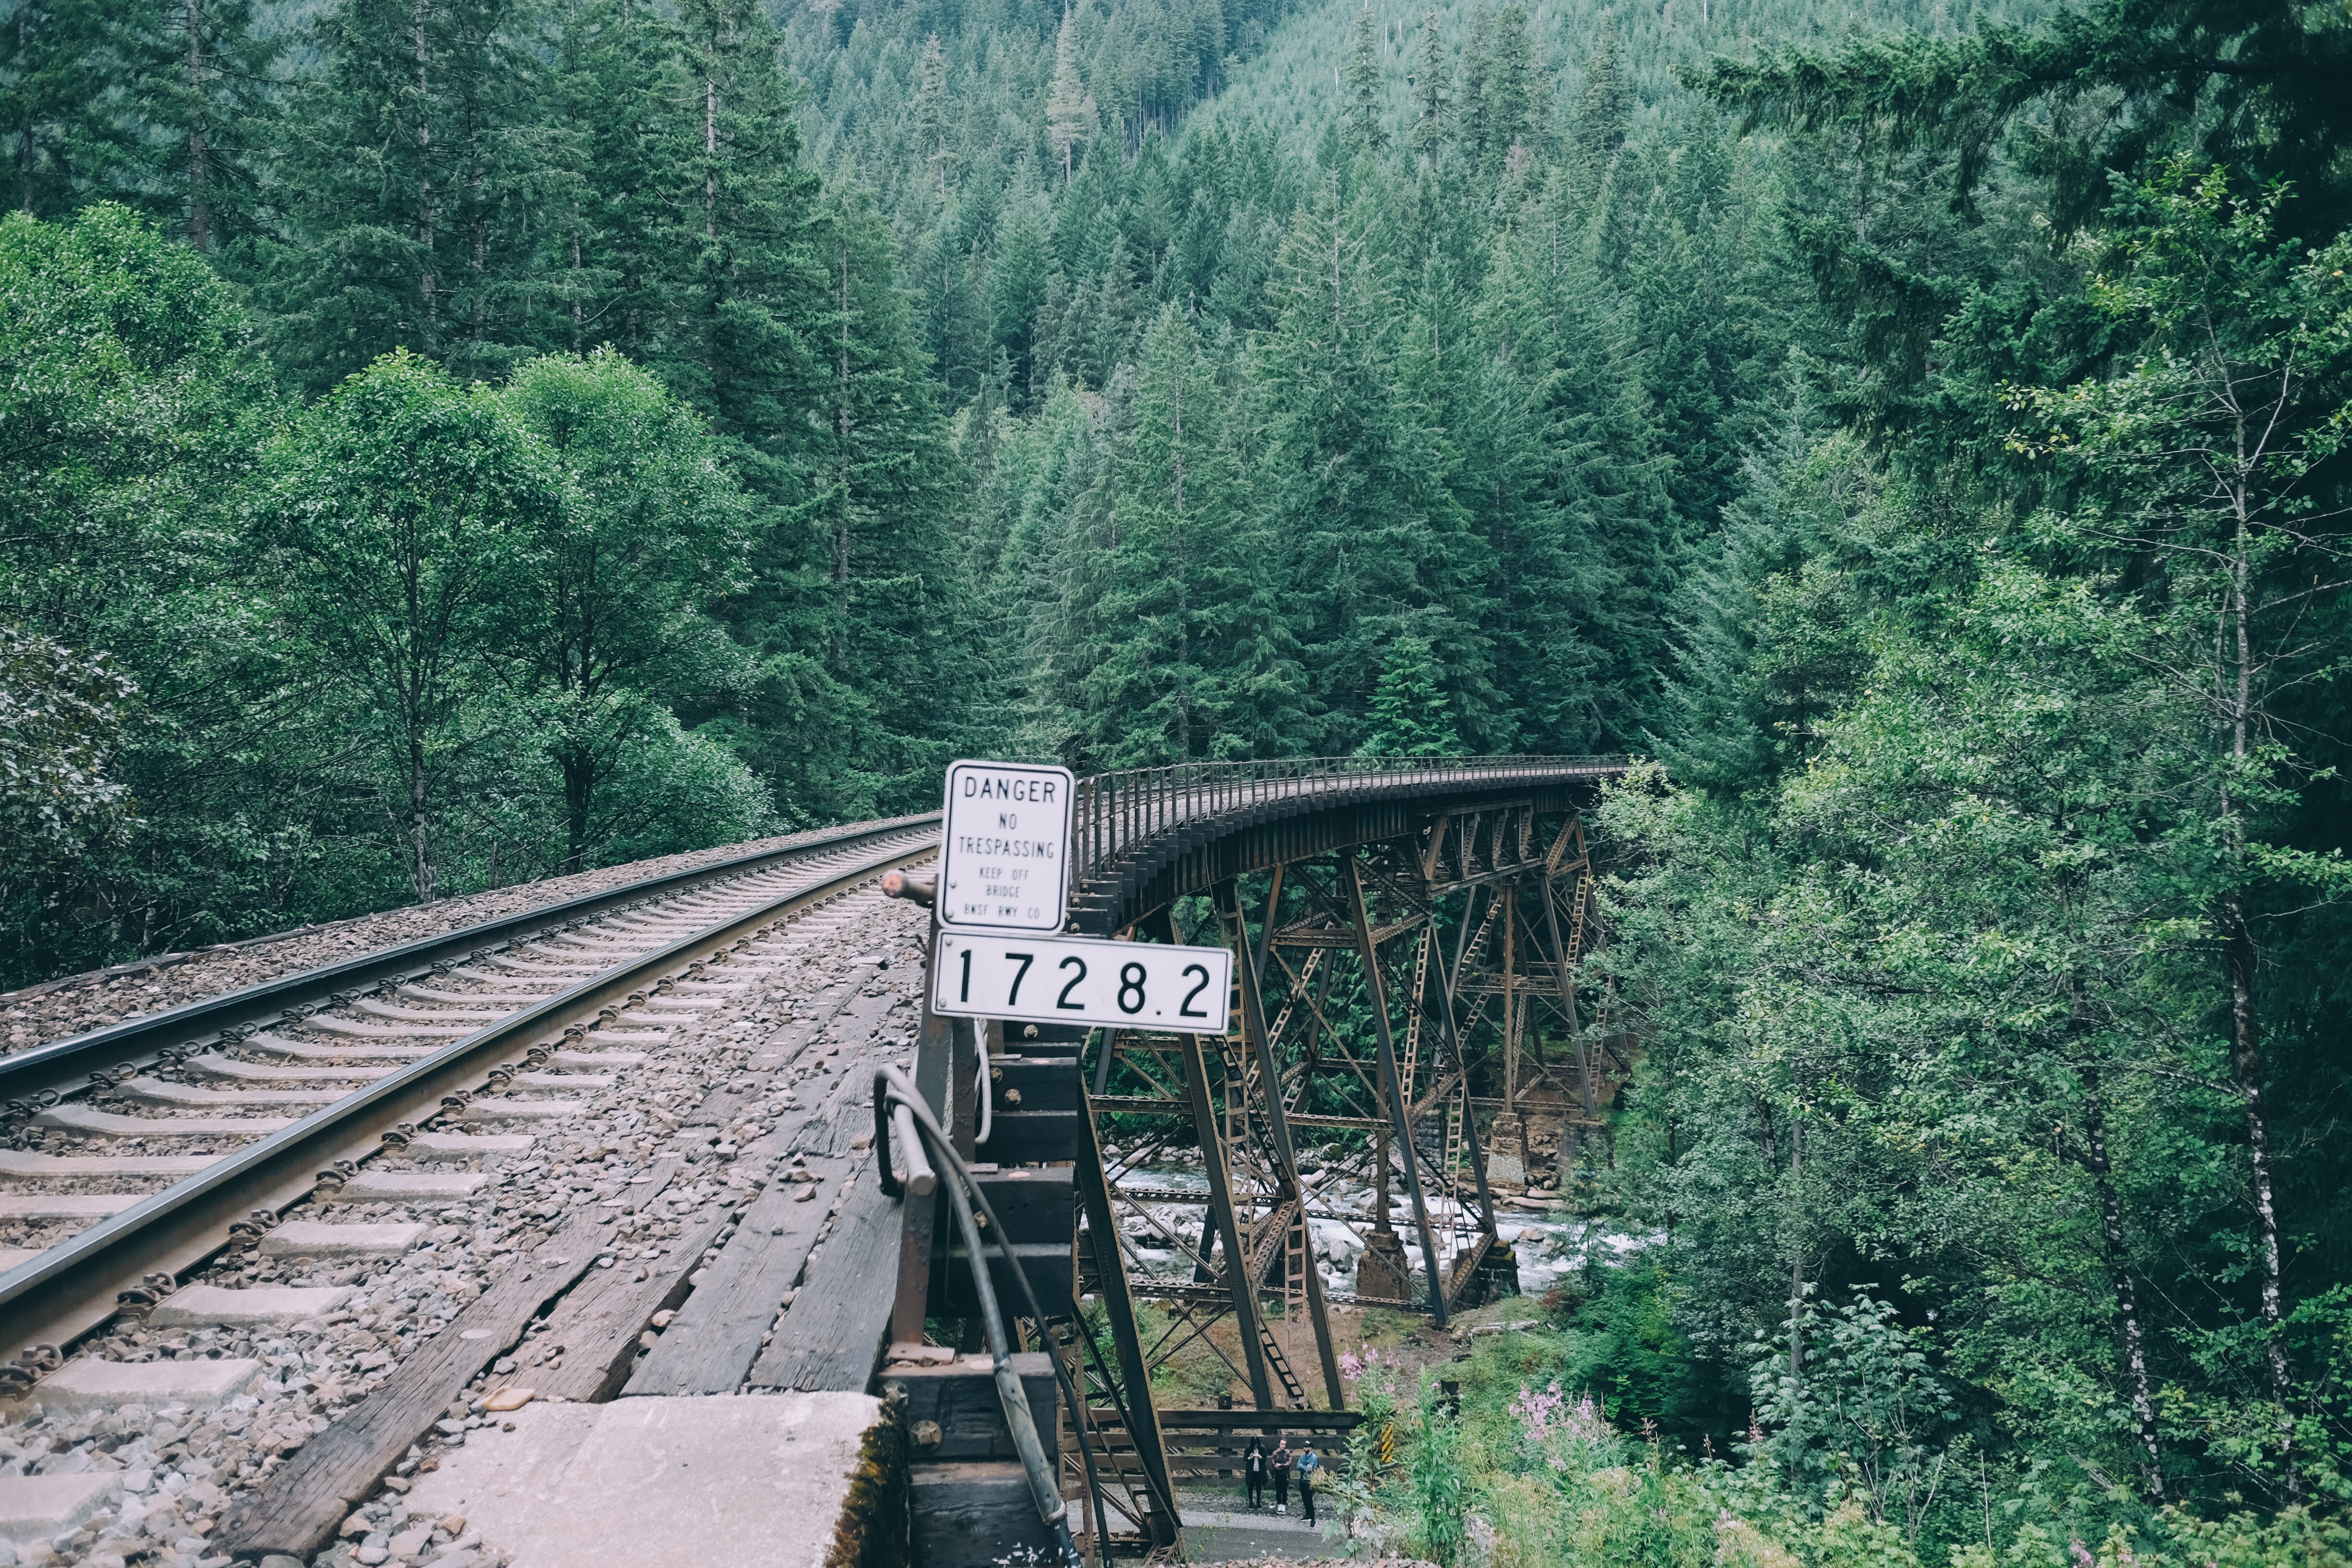
forest, track, bridge, transport, vehicle, rail transport, rolling stock